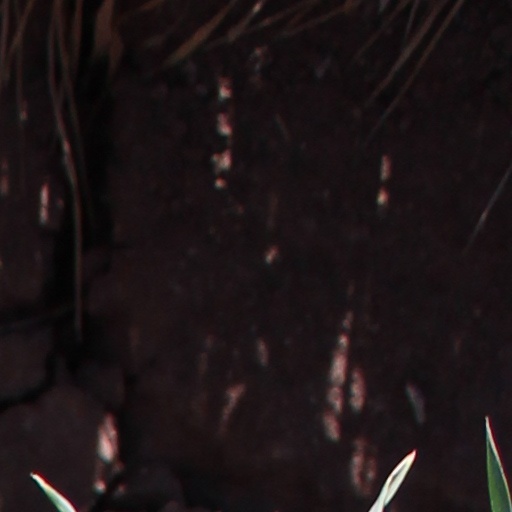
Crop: wheat